Denise Breitburg

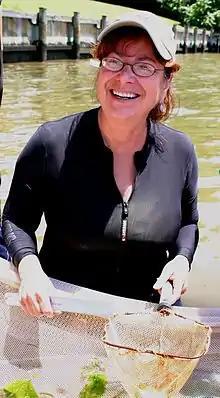
Breitburg in 2010

She received a B.S. in biology from Arizona State University and an M.A. in Biology and Ph.D. in biology from the University of California at Santa Barbara. She is adjunct professor at University of Maryland, College Park.